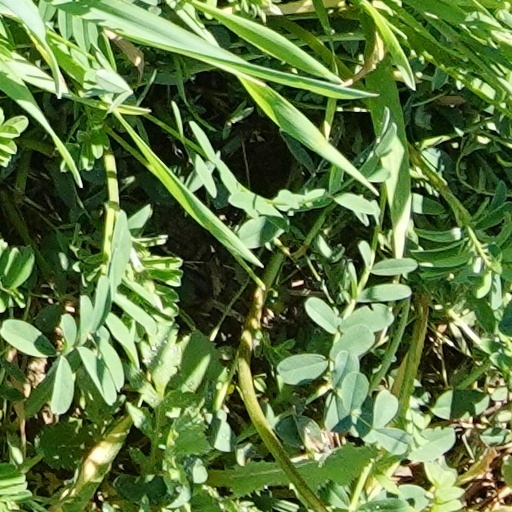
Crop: wheat